Jagodić

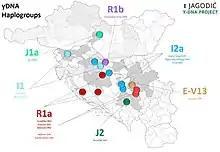
DNA Map - Jagodic DNA project

The study was conducted by the Jagodic DNA Project in collaboration with FTDNA, YSEQ and DNK Centar in Belgrade. The results of the study are published on the private platform of the "Prezime-Jagodic" family.